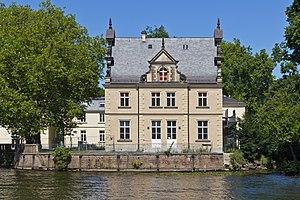
Le pavillon de chasse de Glienicke, un bâtiment fin XVII{e} destiné à la chasse des princes de Hohenzollern, situé dans le quartier de Wannsee à Berlin, en Allemagne.
Le pavillon de chasse de Glienicke, est un bâtiment de la fin du XVIIᵉ siècle destiné à la chasse des princes de Hohenzollern. Les travaux, dû à l'architecte huguenot Charles Philippe Dieussart, débutèrent en 1682 sous Frédéric-Guillaume Iᵉʳ de Brandebourg et furent terminés, en 1693, sous Frédéric-Guillaume Iᵉʳ de Prusse. Il est situé à côté du château de Glienicke.